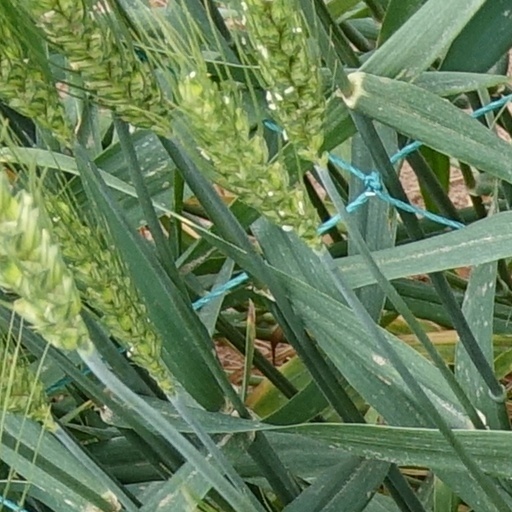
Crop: wheat